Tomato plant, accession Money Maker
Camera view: bottom (45 deg); turntable rotation: 270 degrees
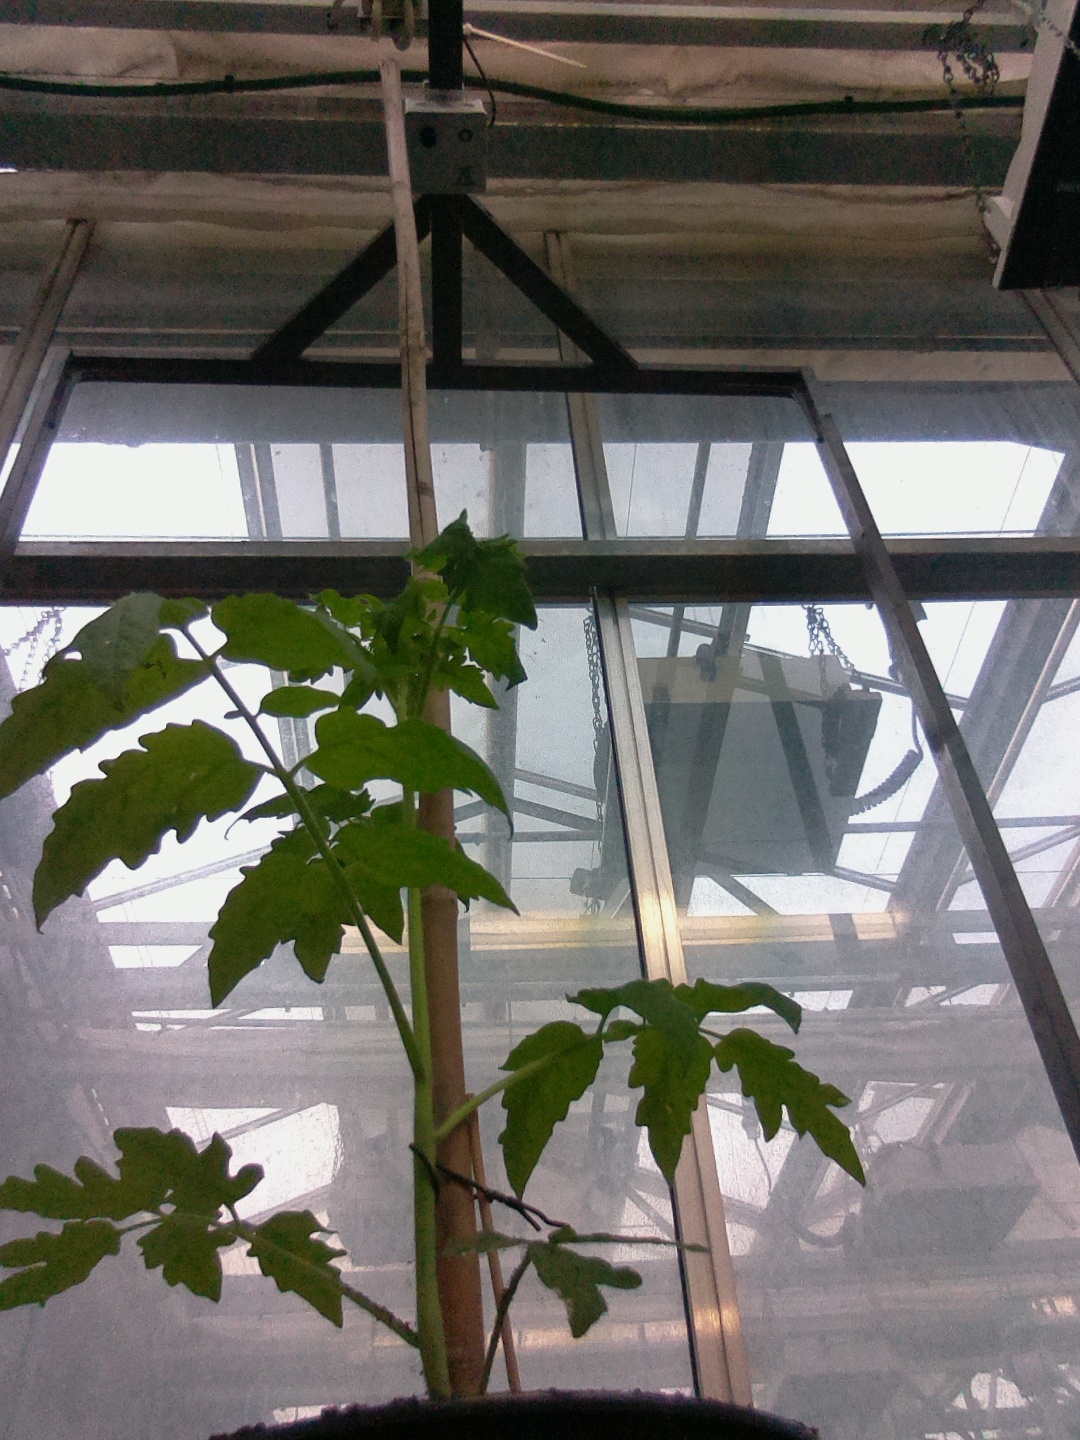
BBCH growth stage 13: 6 of true leaves visible